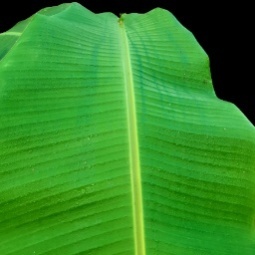
Label: Healthy